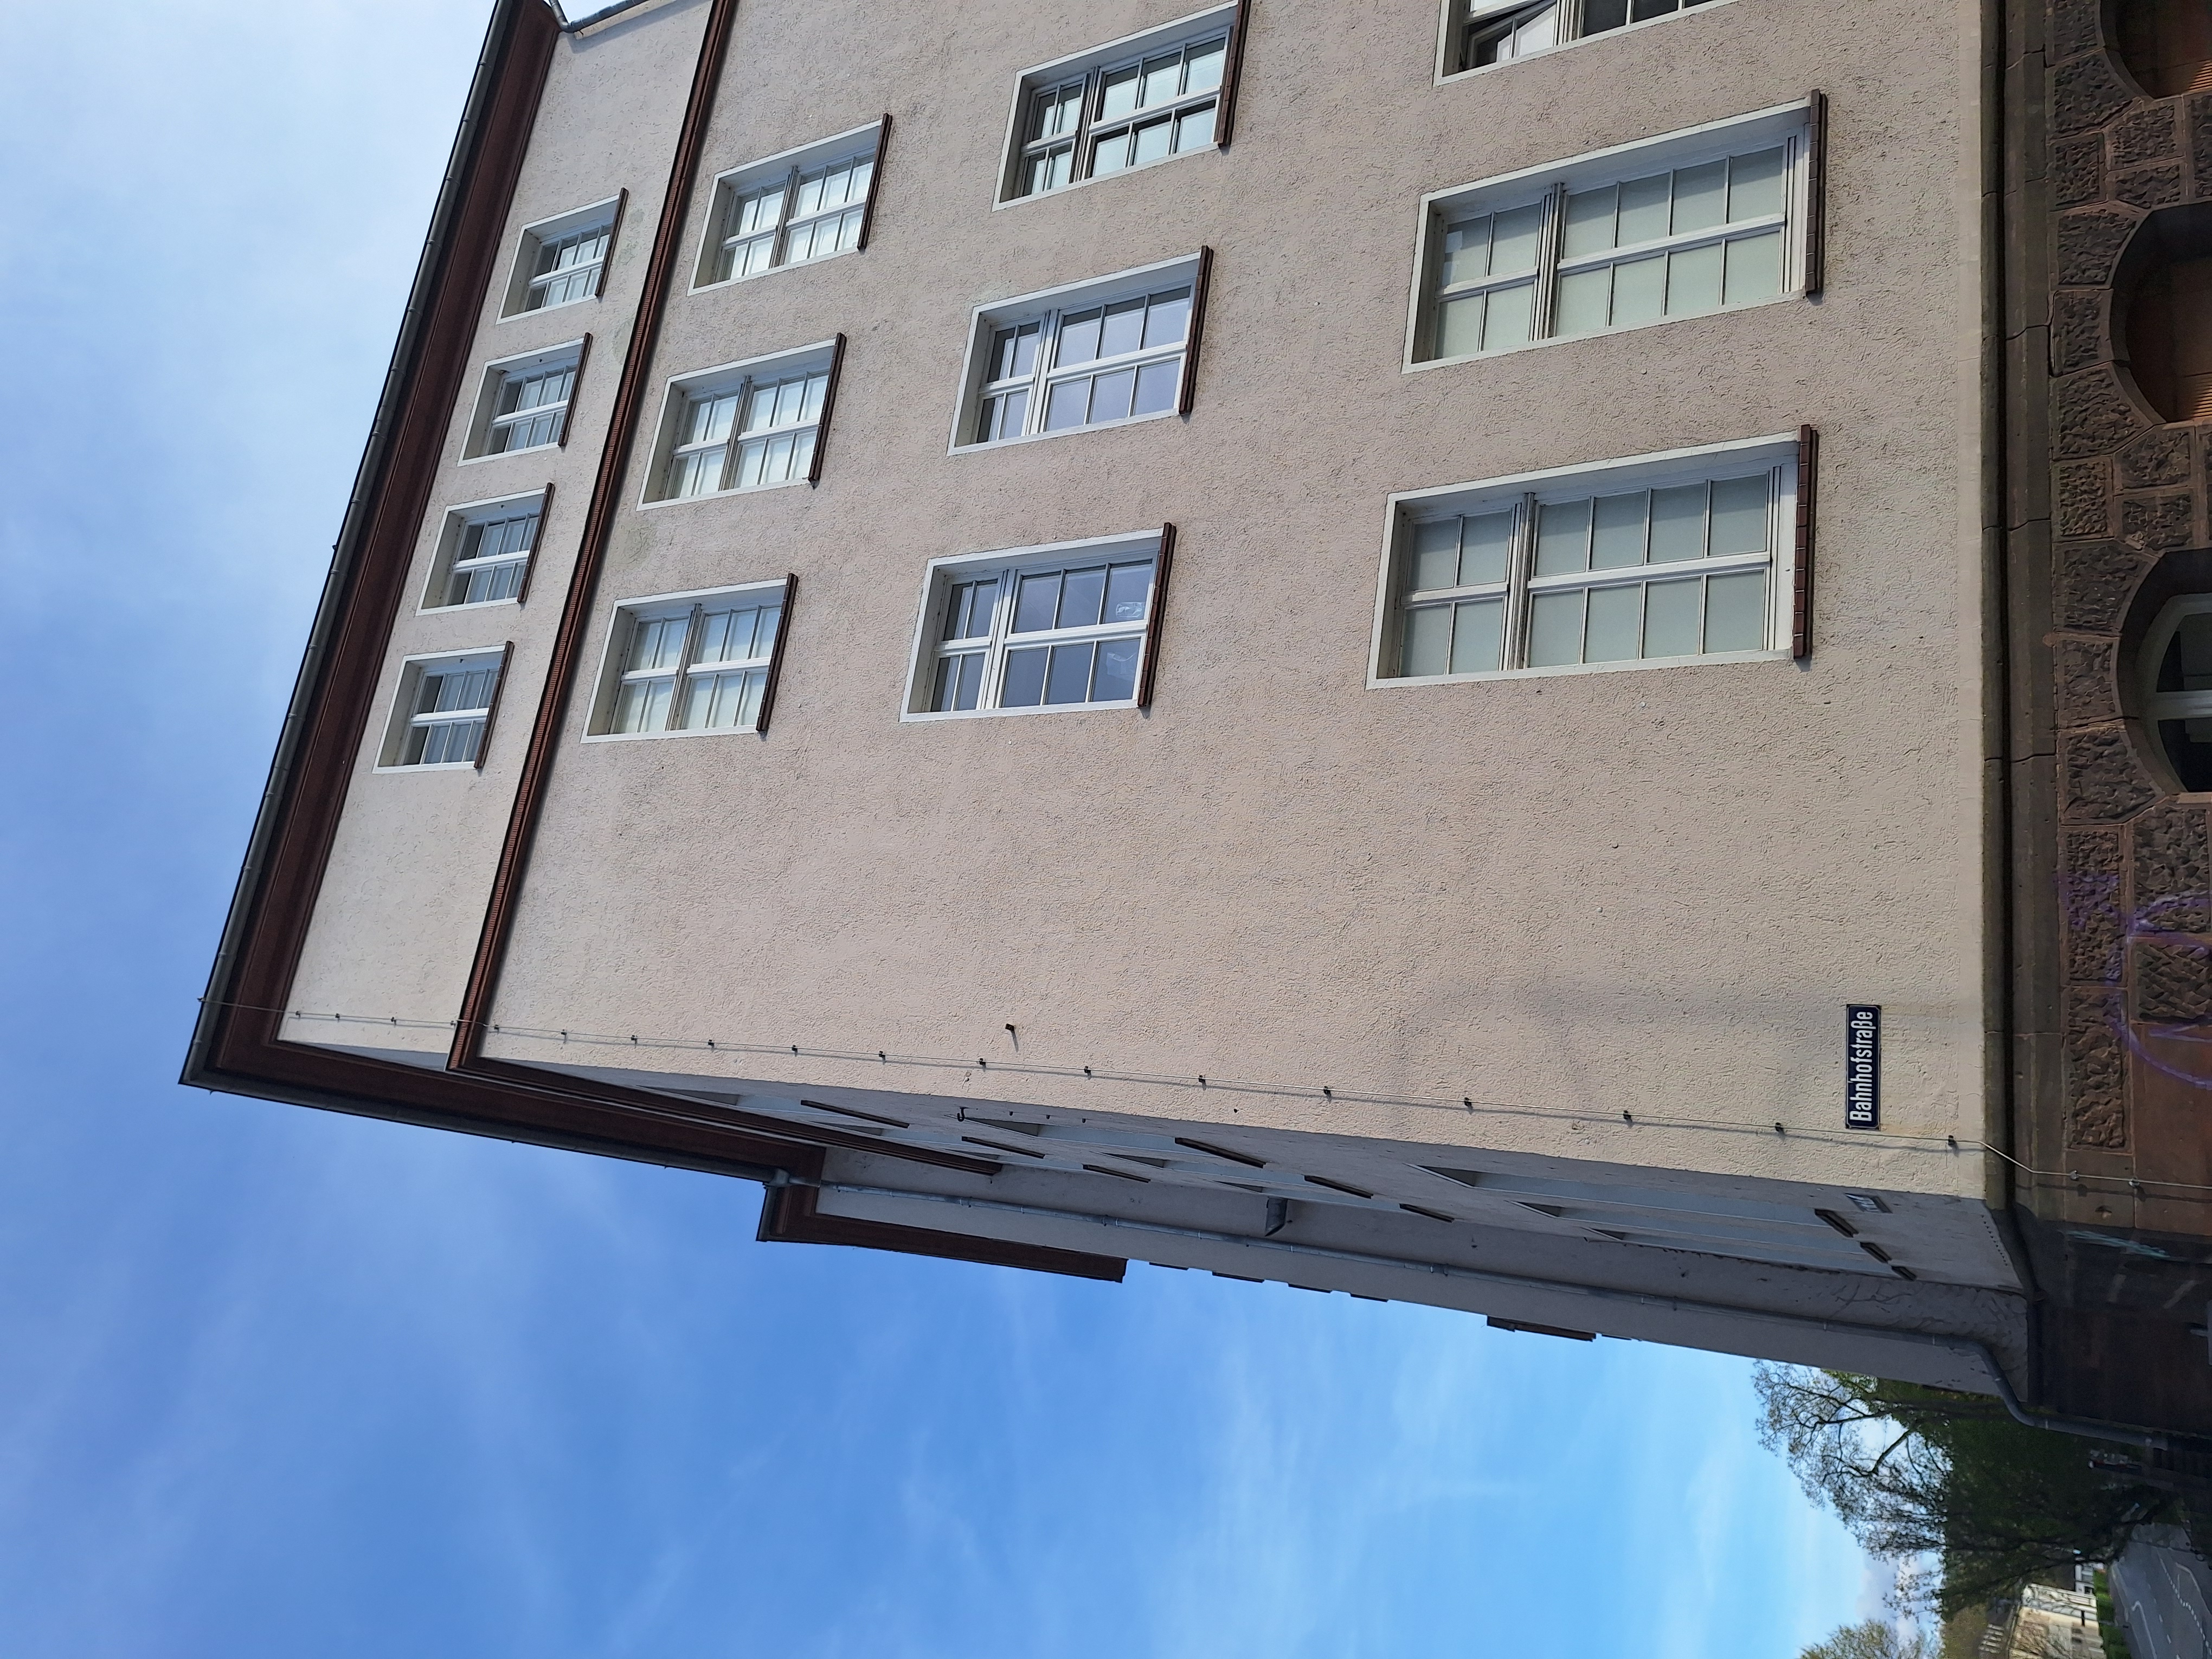
Building: Robert-Koch-Straße 4